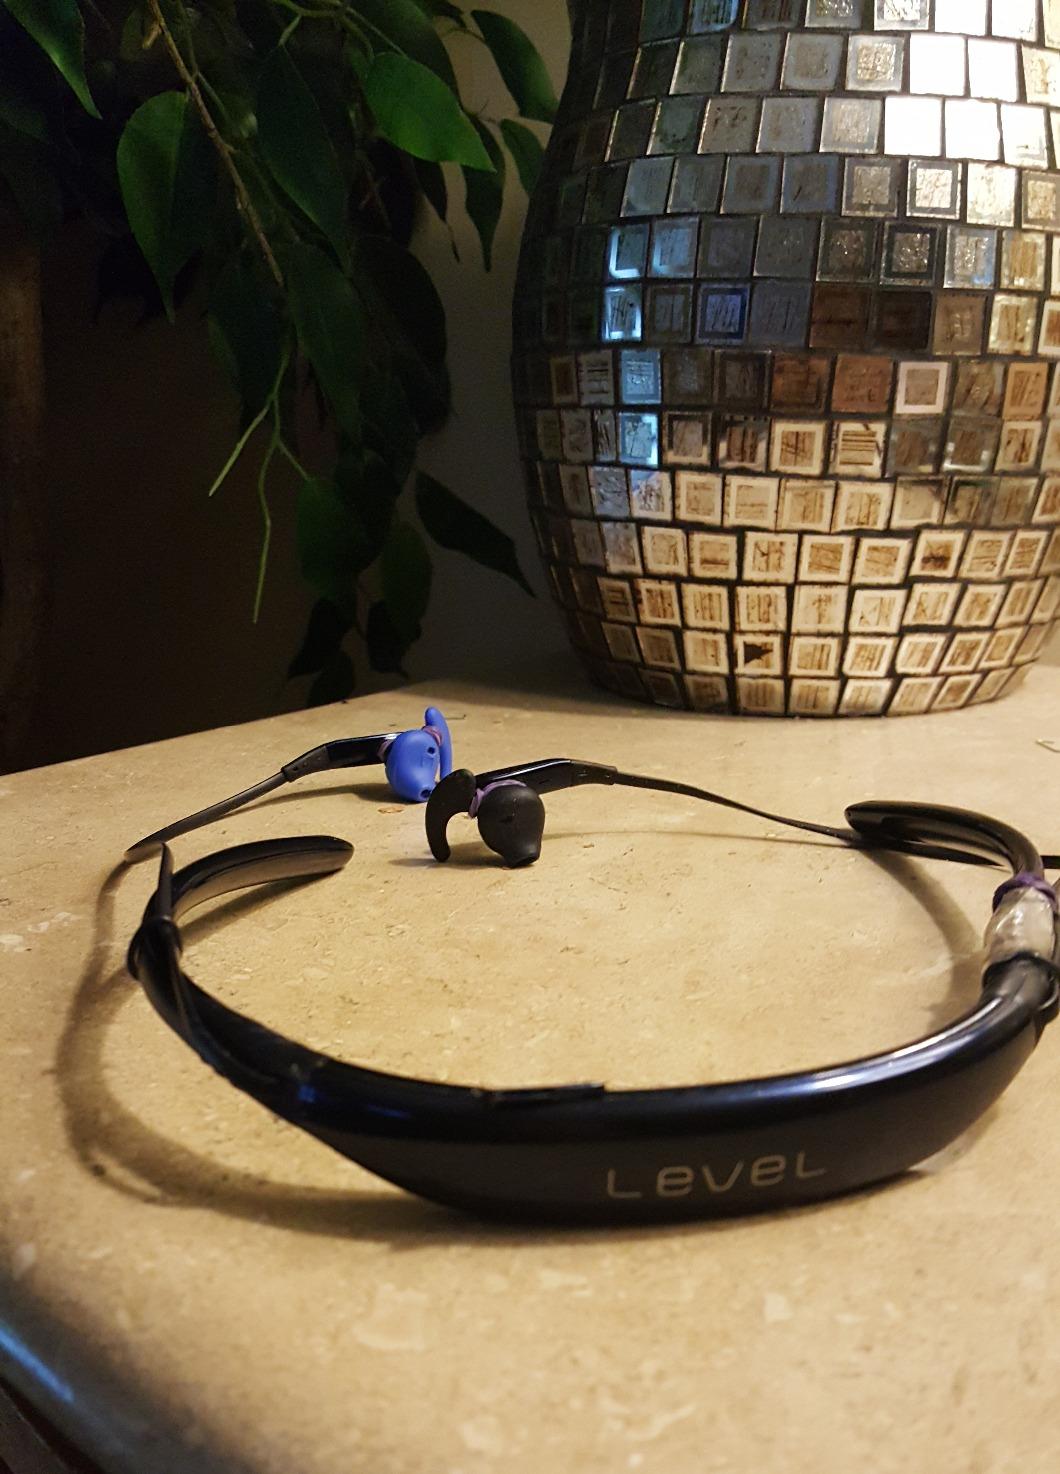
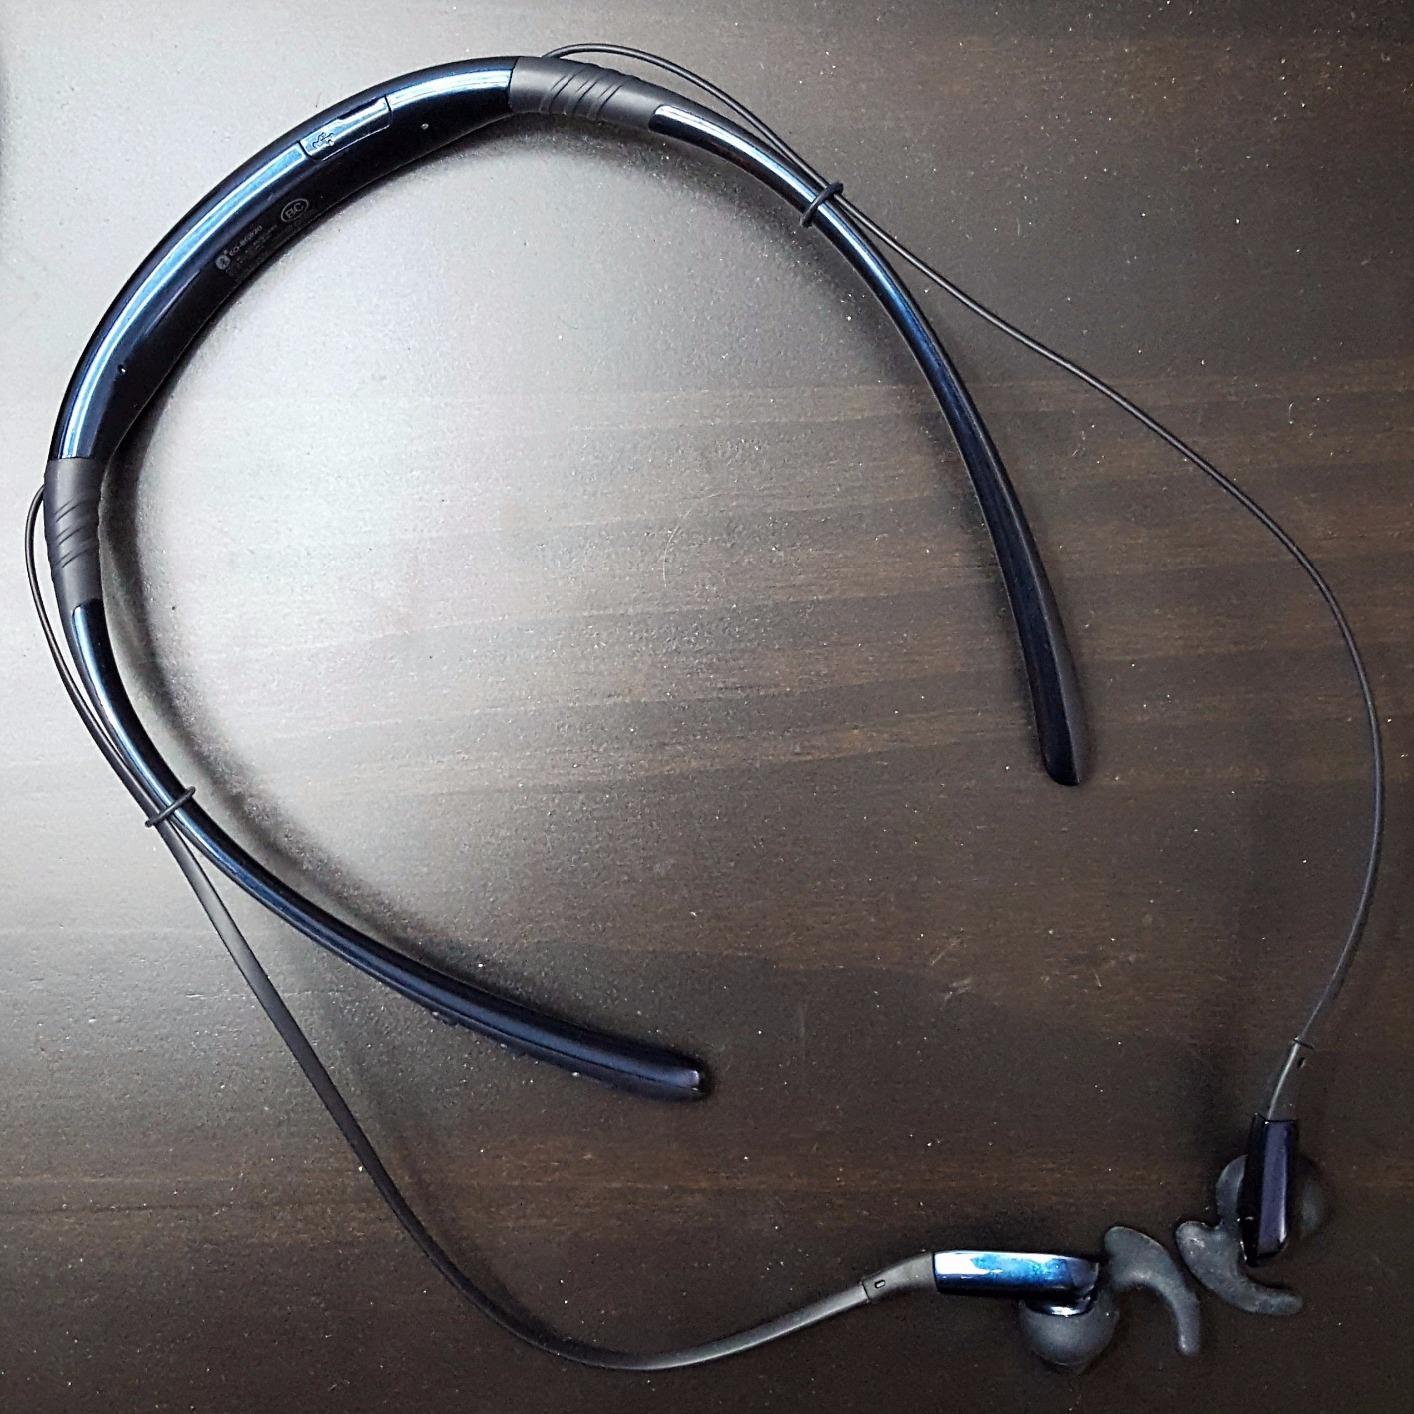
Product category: headphones
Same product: no